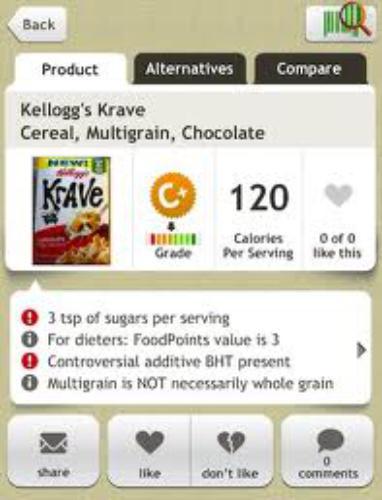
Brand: Krave
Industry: Food